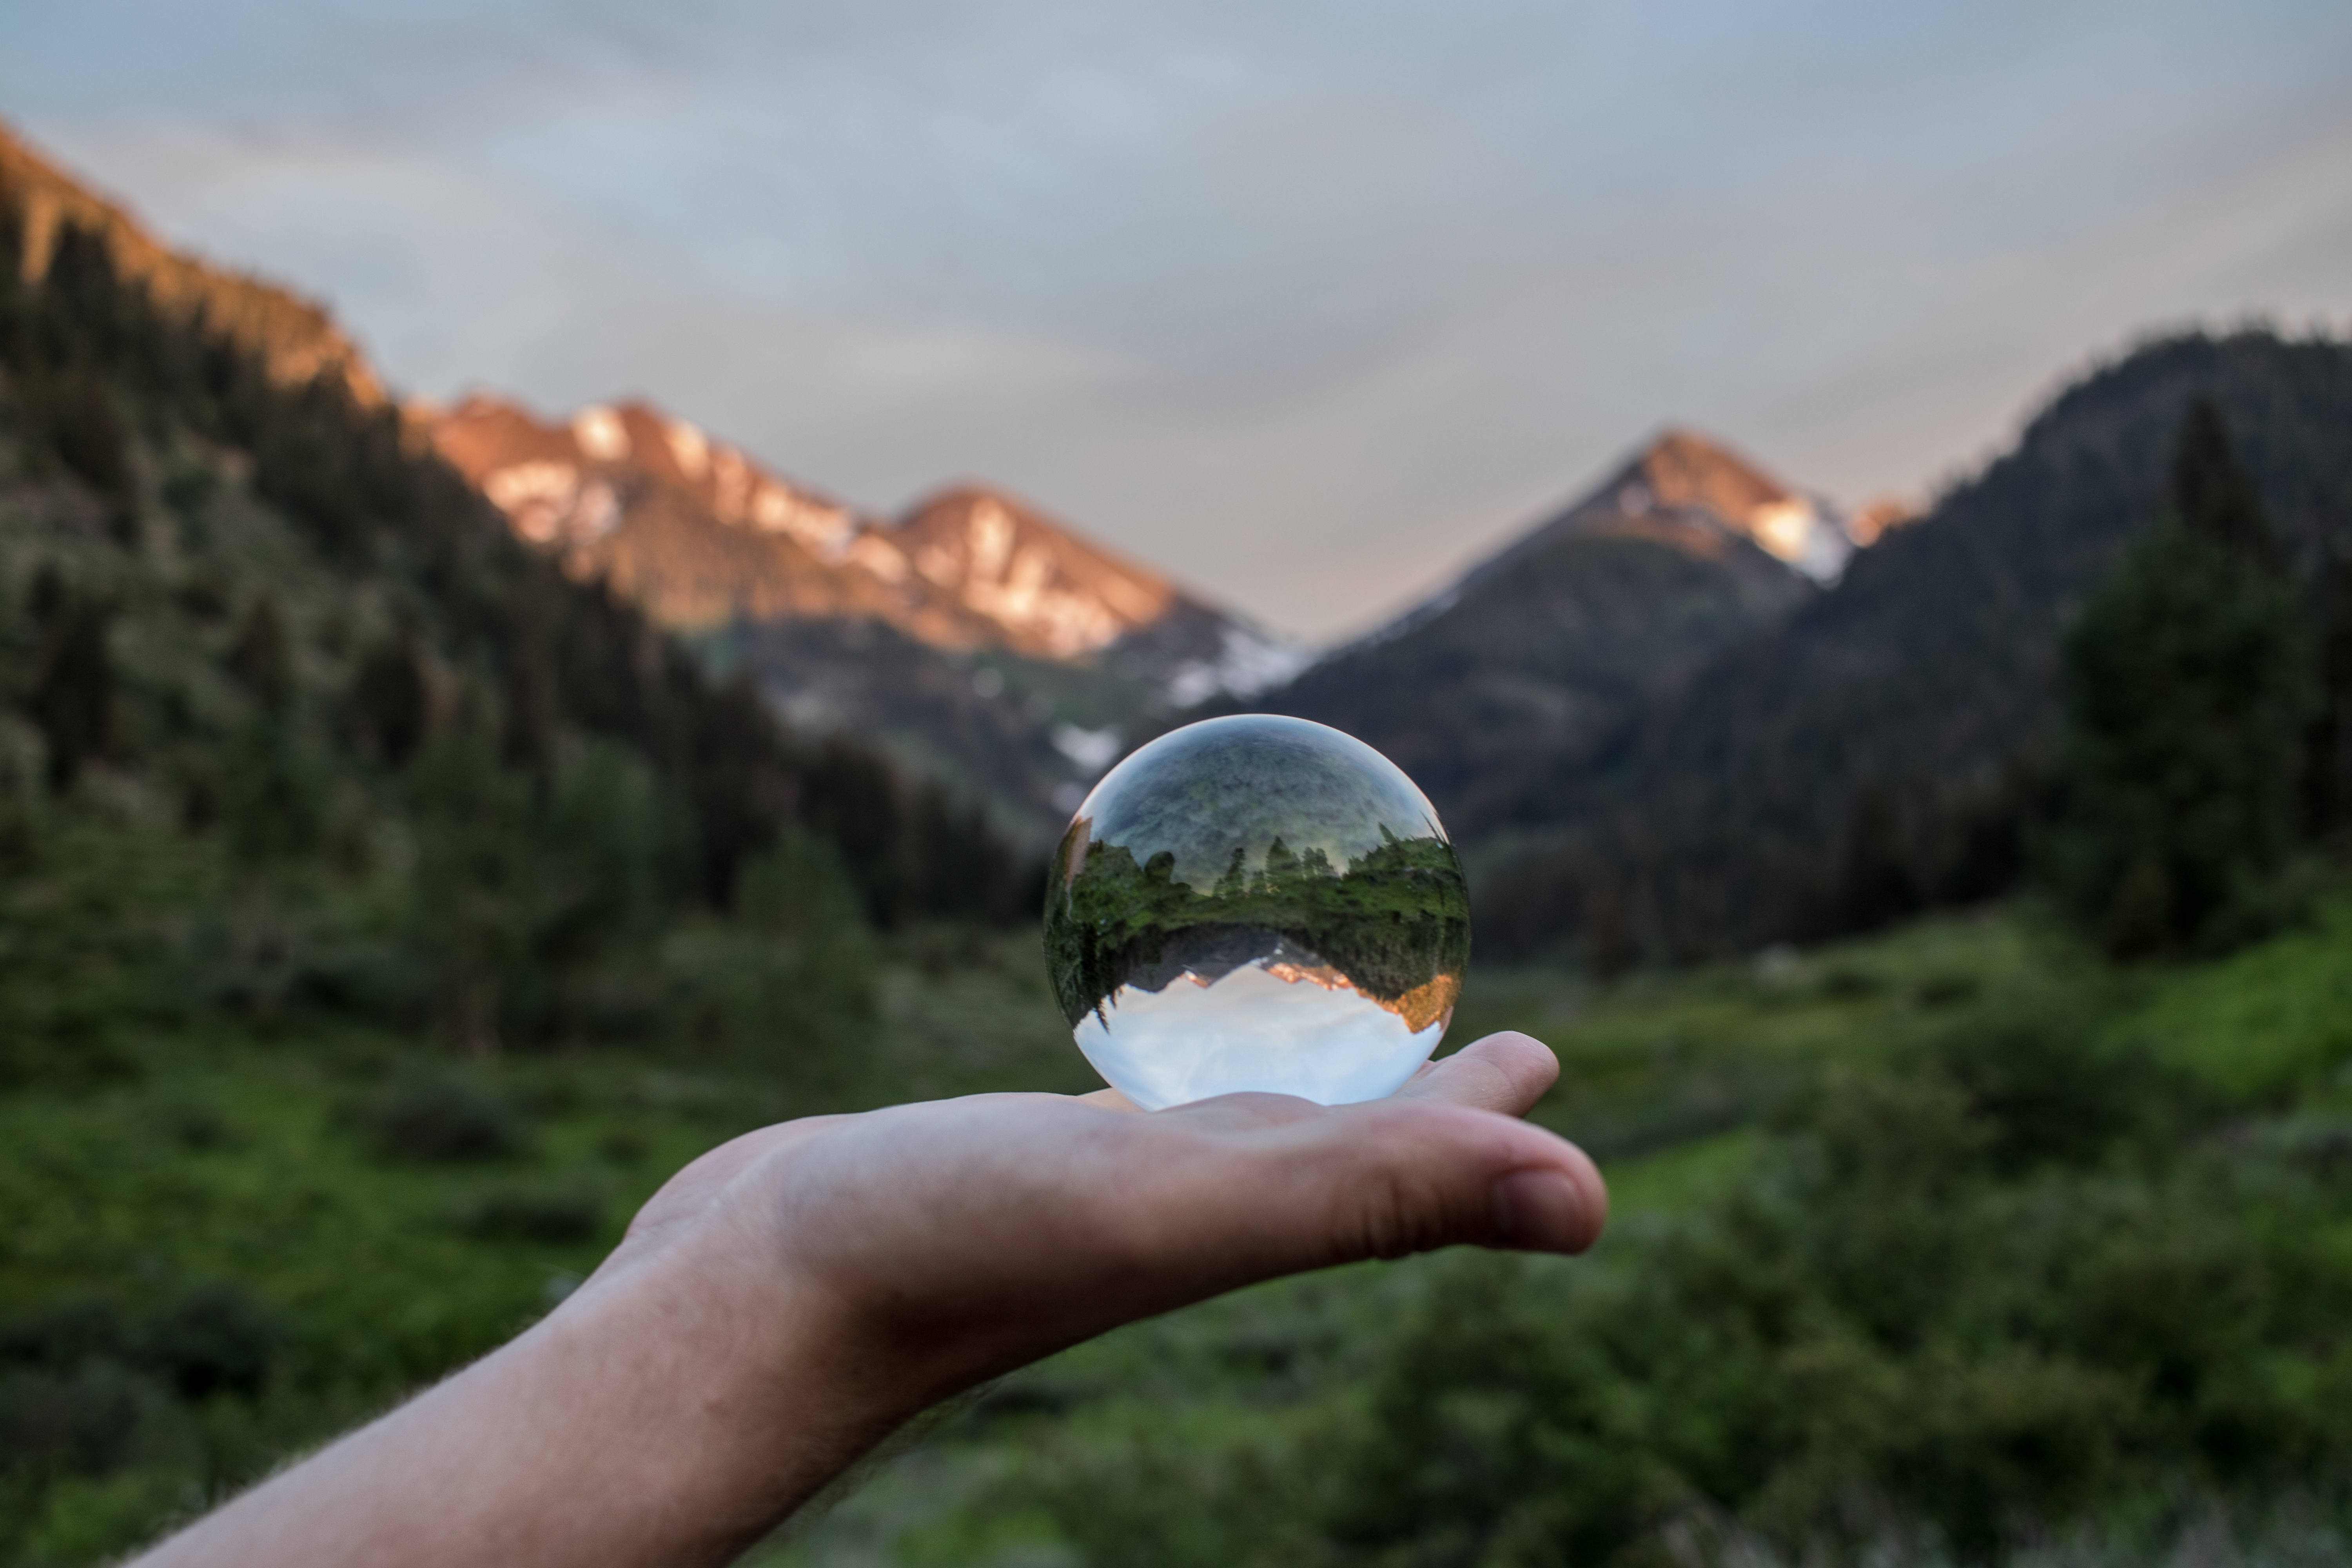
hand, sky, mountain, finger, rock, sunlight, vacation